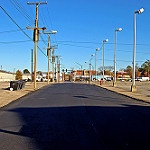
Scene: Outdoor